Fazang

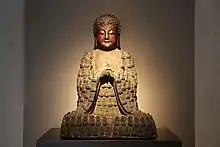
Bronze of Vairocana, Ming dynasty, Aurora Museum, Shanghai.

In his famous "Essay on the Golden Lion" (Taishō no. 1881), Fazang provides a succinct explanation of a key principle of Huayan thought, that of the ultimate principle or pattern (li 理) and the relative phenomena / events / things (shi 事). To do this, he uses the statue of a golden lion as a metaphor. According to Van Norden: “The gold of the statue is a metaphor for the unified, underlying Pattern of relationships, while the appearance of the statue as a lion is a metaphor for our illusory perception of things as independent individuals. We must recognize that the only thing that ultimately exists is the Pattern of relationships among momentary events. (There is really only gold; there is no lion.) However, we must also acknowledge that it is useful and appropriate to continue to speak as if there were independent, persistent individuals. (The gold really does appear to be a lion.)”. In Huayan Buddhism, "li", the principle or pattern is the ultimate reality ("paramārtha-satya") which is experienced by Buddhas. According to Van Norden, this principle is a "boundless and ceaseless activity that has a patterned coherence to it".